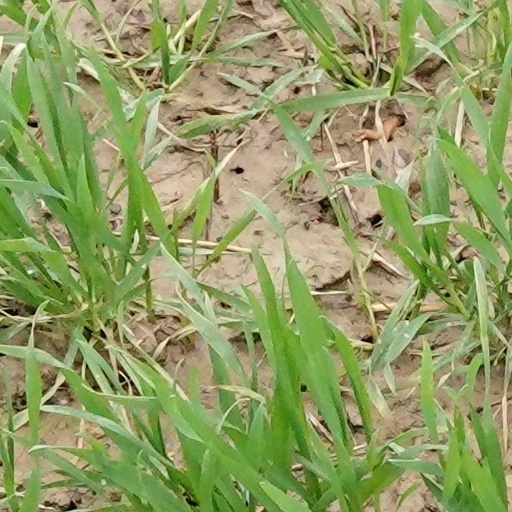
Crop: wheat